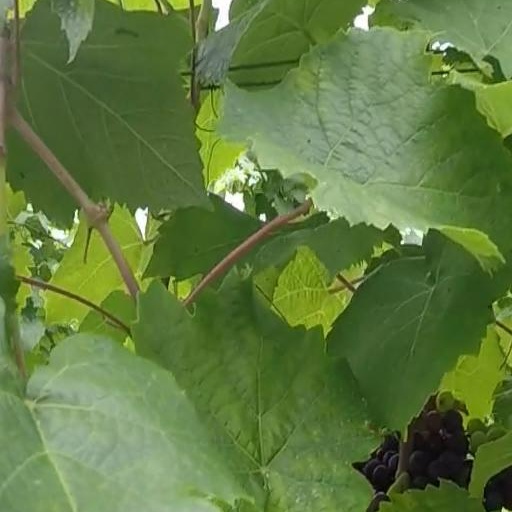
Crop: grape